Playa de Rodas

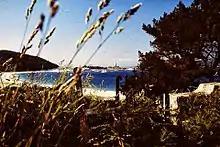
Beach view from the island cemetery

Playa de Rodas or Praia das Rodas (Galician) is a slightly curved beach of about 700 m length on the Spanish Cíes Islands, now a national park, lying west of the city of Vigo in the Atlantic Ocean.